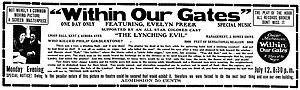
Within Our Gates est un race film muet du réalisateur noir américain Oscar Micheaux sorti en 1920.